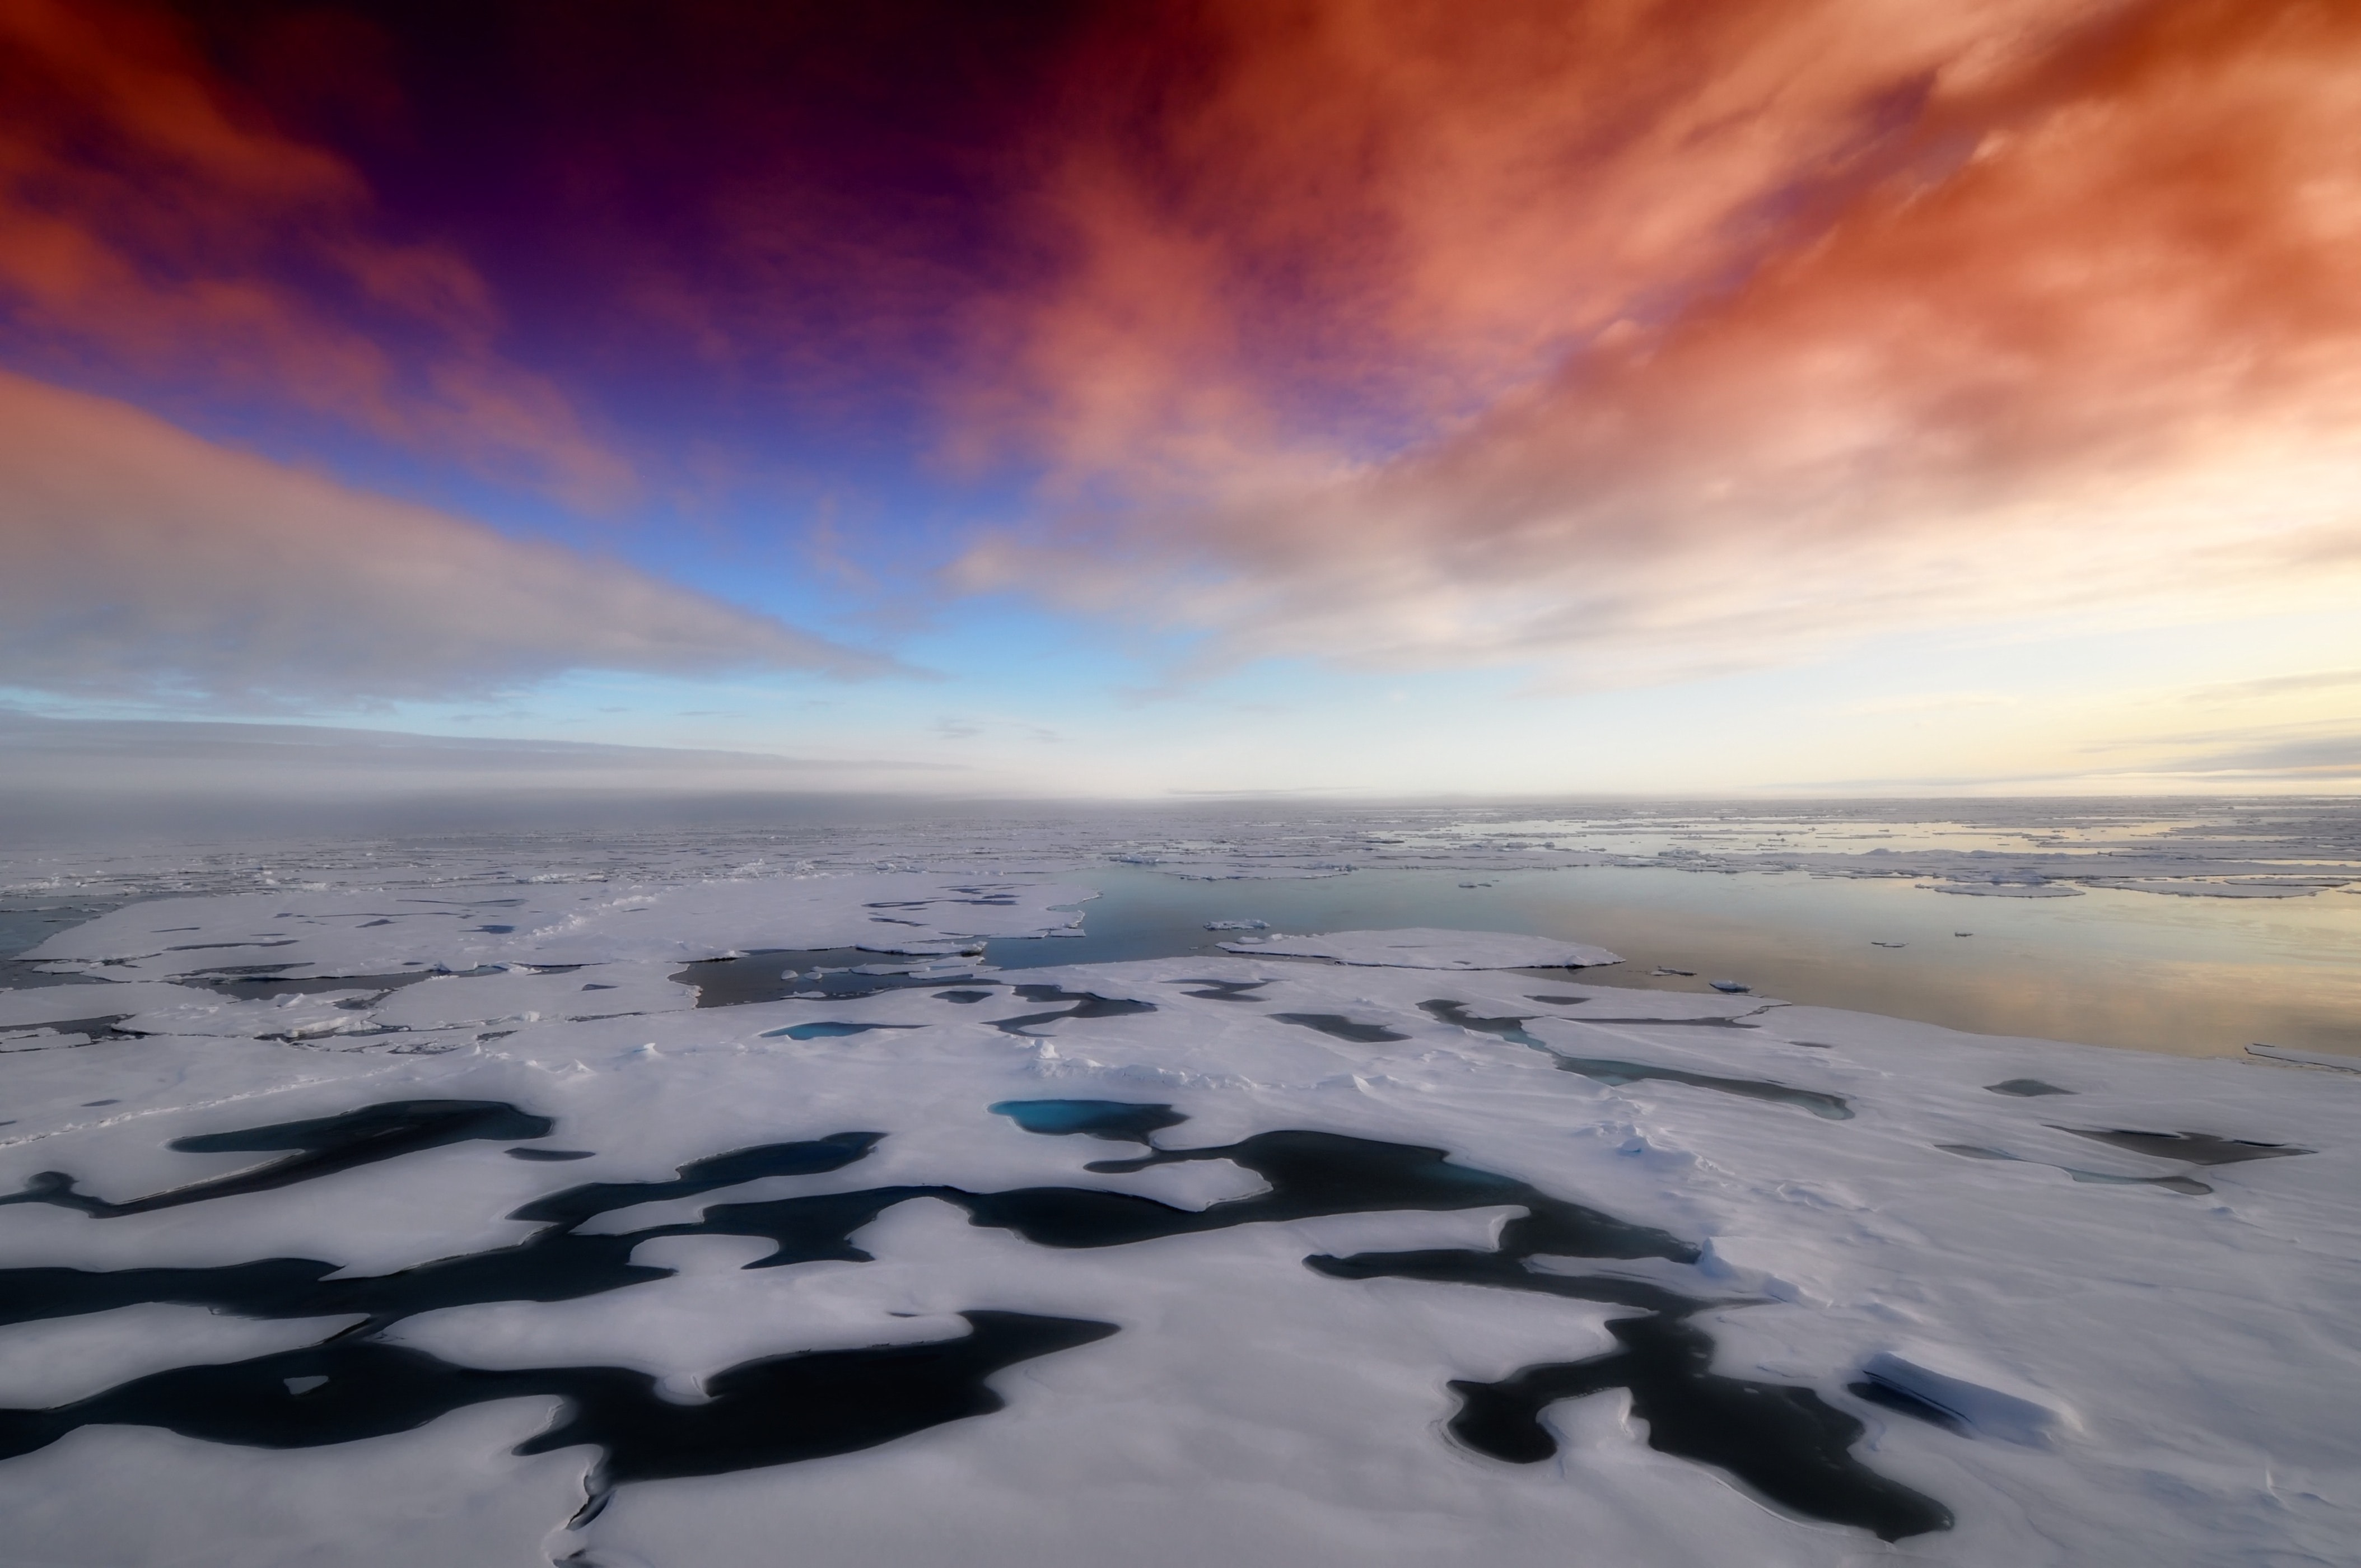
sky, atmosphere, horizon, natural environment, arctic, geological phenomenon, ice, ocean, sea, cloud, calm, space, landscape, tundra, winter, ice cap, photography, reflection, arctic ocean, freezing, evening, earth